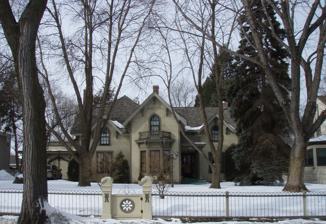
Building: Jonathan Taylor Grimes House
Country: United States of America
Year built: 1869
Historic house in Minnesota, United States United States historic place Jonathan Taylor Grimes House U.S. National Register of Historic Places Show map of Minnesota Show map of the United States Location 4200 W. 44th Street, Edina, Minnesota Coordinates 44°55′20″N 93°19′54″W / 44.92222°N 93.33167°W / 44.92222; -93.33167 Built 1869 Architectural style Gothic Revival NRHP reference No. 76001056 Added to NRHP March 16, 1976 The Jonathan Taylor Grimes House is one of the oldest standing houses in Edina, Minnesota , United States. Description and history It was built in 1869, and appears to have been influenced by Andrew Jackson Downing 's book The Architecture of Country Houses . The house is a 1½ story frame cottage with intersecting gable roofs, dormers, a bay window, and a shallow front porch. Gothic Revival details are found in the second-story windows, the steeply pitched roof lines, and the gabled wall dormers. Some Italianate influences are also present in the shallow portico and the wide eaves with scroll-cut brackets. The house was listed on the National Register of Historic Places in 1976. The owner of the house, Jonathan Taylor Grimes, was an early settler in the Edina area and a pioneer horticulturist . Grimes was born in Leesburg, Virginia in 1818 and moved to Terre Haute, Indiana in 1840. He married Eliza Angeline Gordon in 1843. Eliza and Jonathan, along with three small children, moved to Saint Anthony in 1854. In 1859, Grimes and a partner, William Rheem, purchased 160 acres (65 ha) in the southwest corner of what was then Richfield Township. This land included the Waterville Mill on Minnehaha Creek . The mill was later known as the Buckwater Mill, then the Browndale Mill, and finally the Edina Mill . Grimes later obtained a quit claim deed to 160 acres (65 ha) north and east of the mill, where he built the house in 1869. In 1867, Grimes and Rheem sold the mill, and Grimes went on to become the first president of the Minnesota Horticultural Society. He conducted a variety of agricultural experiments, and he was responsible for introducing ginkgo and catalpa trees to Minnesota. Eliza Grimes died in 1902, and her husband died in 1903. After his death, the farmstead was subdivided. It became the Morningside area, a streetcar suburb . Morningside seceded from Edina in 1920, then rejoined Edina in 1966. Grimes Avenue in Edina is named for him, and Alden Drive is named for his son. References